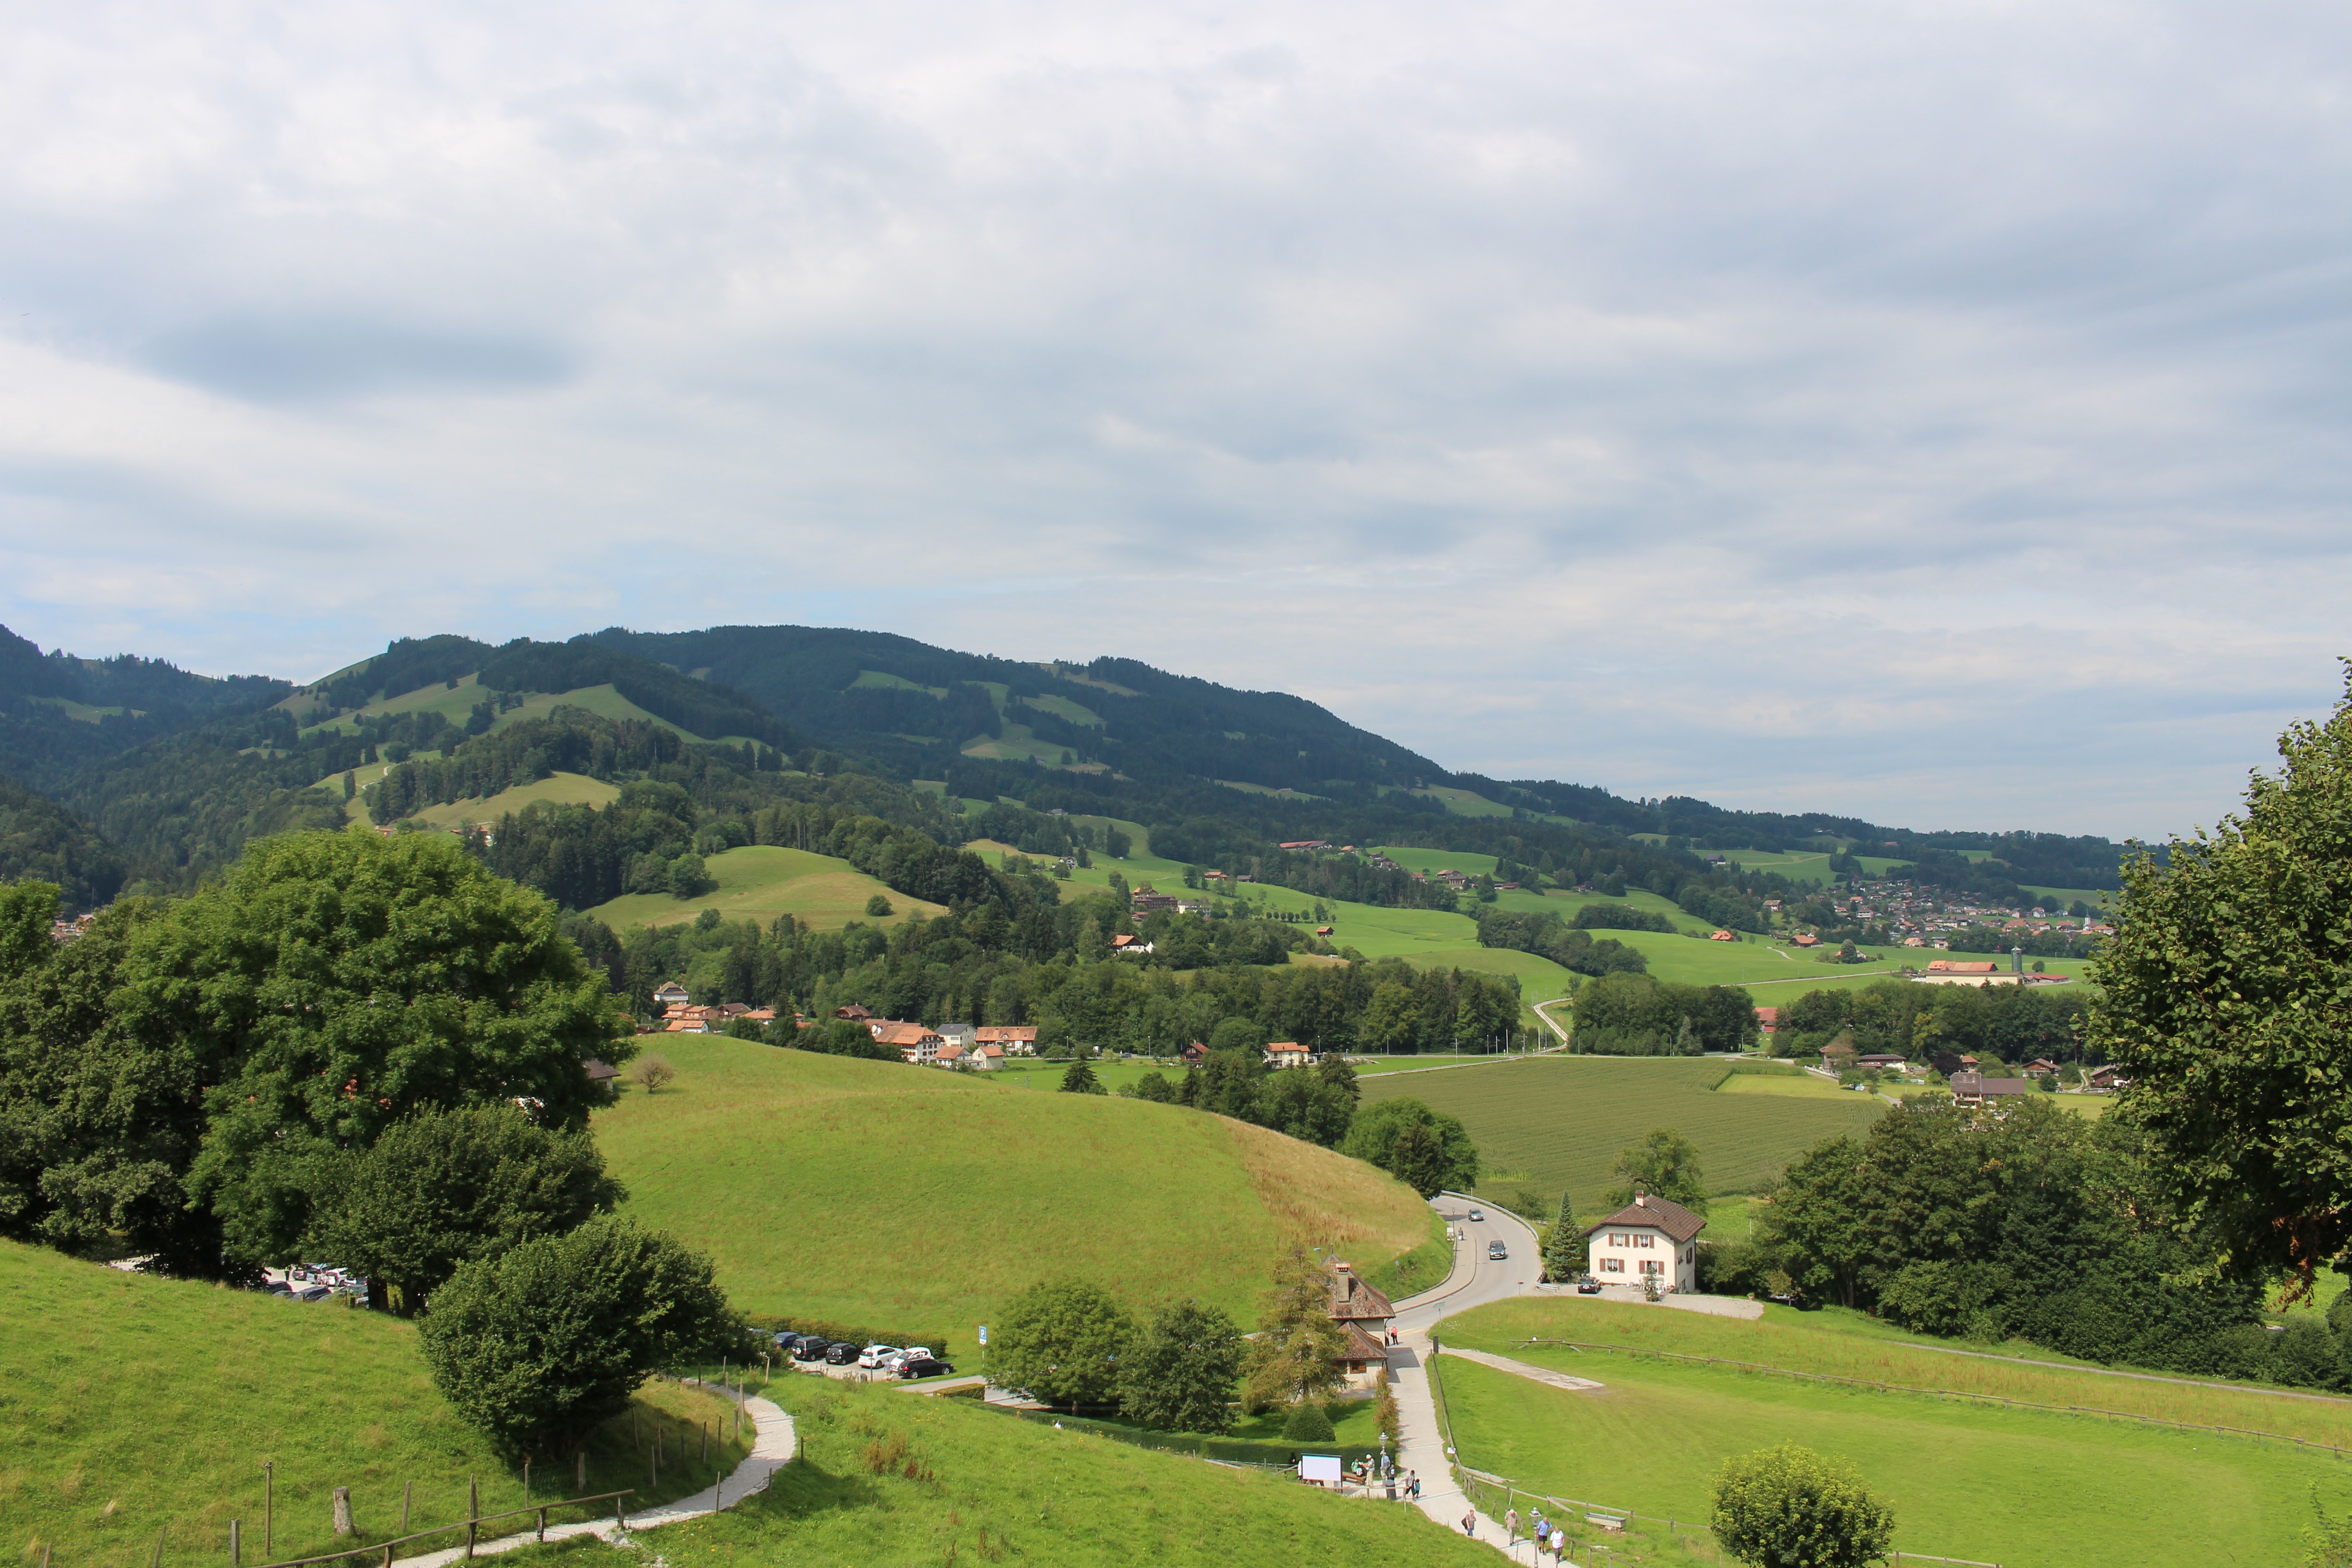
landscape, tree, grass, mountain, farm, meadow, hill, valley, mountain range, reservoir, highland, switzerland, estate, rural area, gruy re, mountainous landforms